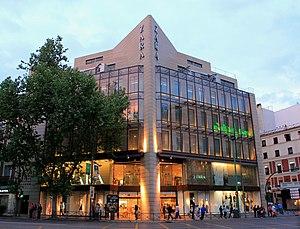
Zara est la principale marque de vêtements de mode pour enfant et pour adultes de la société espagnole Inditex, qui possède aussi les marques Zara Home, Massimo Dutti, Bershka, Pull and Bear, Stradivarius, Kiddy's class, Lefties, Uterqüe, ainsi que Oysho.